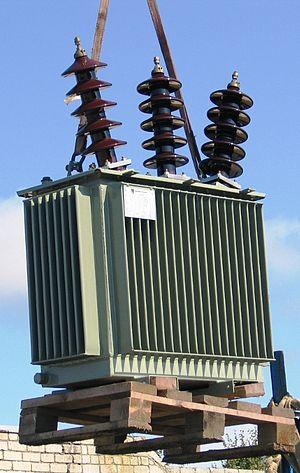
Un transformateur de puissance est un composant électrique haute-tension essentiel dans l'exploitation des réseaux électriques. Sa définition selon la commission électrotechnique internationale est la suivante : « Appareil statique à deux enroulements ou plus qui, par induction électromagnétique, transforme un système de tension et courant alternatif en un autre système de tension et courant de valeurs généralement différentes, à la même fréquence, dans le but de transmettre de la puissance électrique ». Sa principale utilité est de réduire les pertes dans les réseaux électriques. Il peut être monophasé ou triphasé et recevoir divers couplages : étoile, triangle et zigzag.